Rhetoric

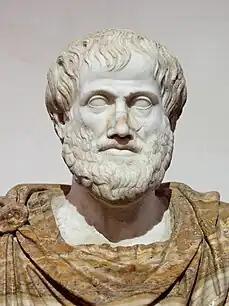
A marble bust of Aristotle

Aristotle: Rhetoric is an antistrophes to dialectic. "Let rhetoric [be defined as] an ability [dynamis], in each [particular] case, to see the available means of persuasion." "Rhetoric is a counterpart of dialectic" — an art of practical civic reasoning, applied to deliberative, judicial, and "display" speeches in political assemblies, lawcourts, and other public gatherings.